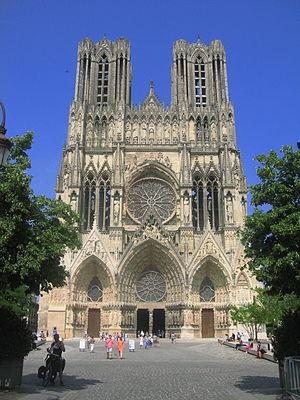
Robert de Coucy, né à une date inconnue et mort le 12 novembre 1311, est un architecte champenois. Son œuvre principale est la cathédrale Notre-Dame de Reims, même si le rôle qu'il y a joué a été significativement réduit par l'historiographie depuis le XIXᵉ siècle.